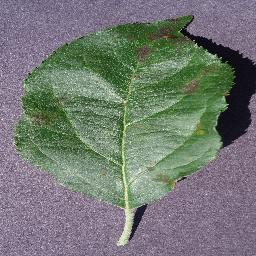
Label: Apple___Apple_scab